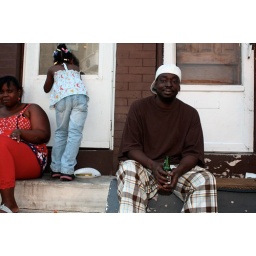
girl peeking in window